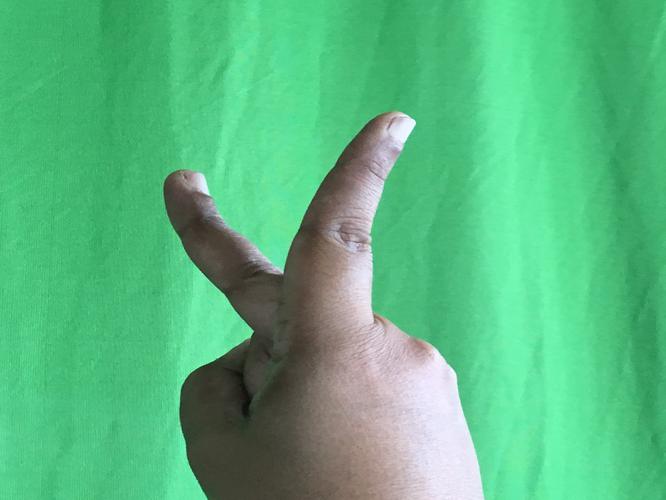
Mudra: Katrimukha
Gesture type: single_hand